Anthemis chrysantha

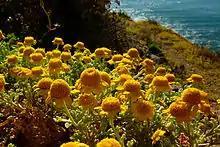
In La Azohía.

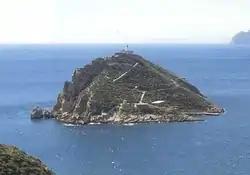
Escombreras islet is the origin of the species' Spanish name

Historically the plant was present in four Spanish locations, all within Cartagena's municipality. Currently, the situation is as follows: